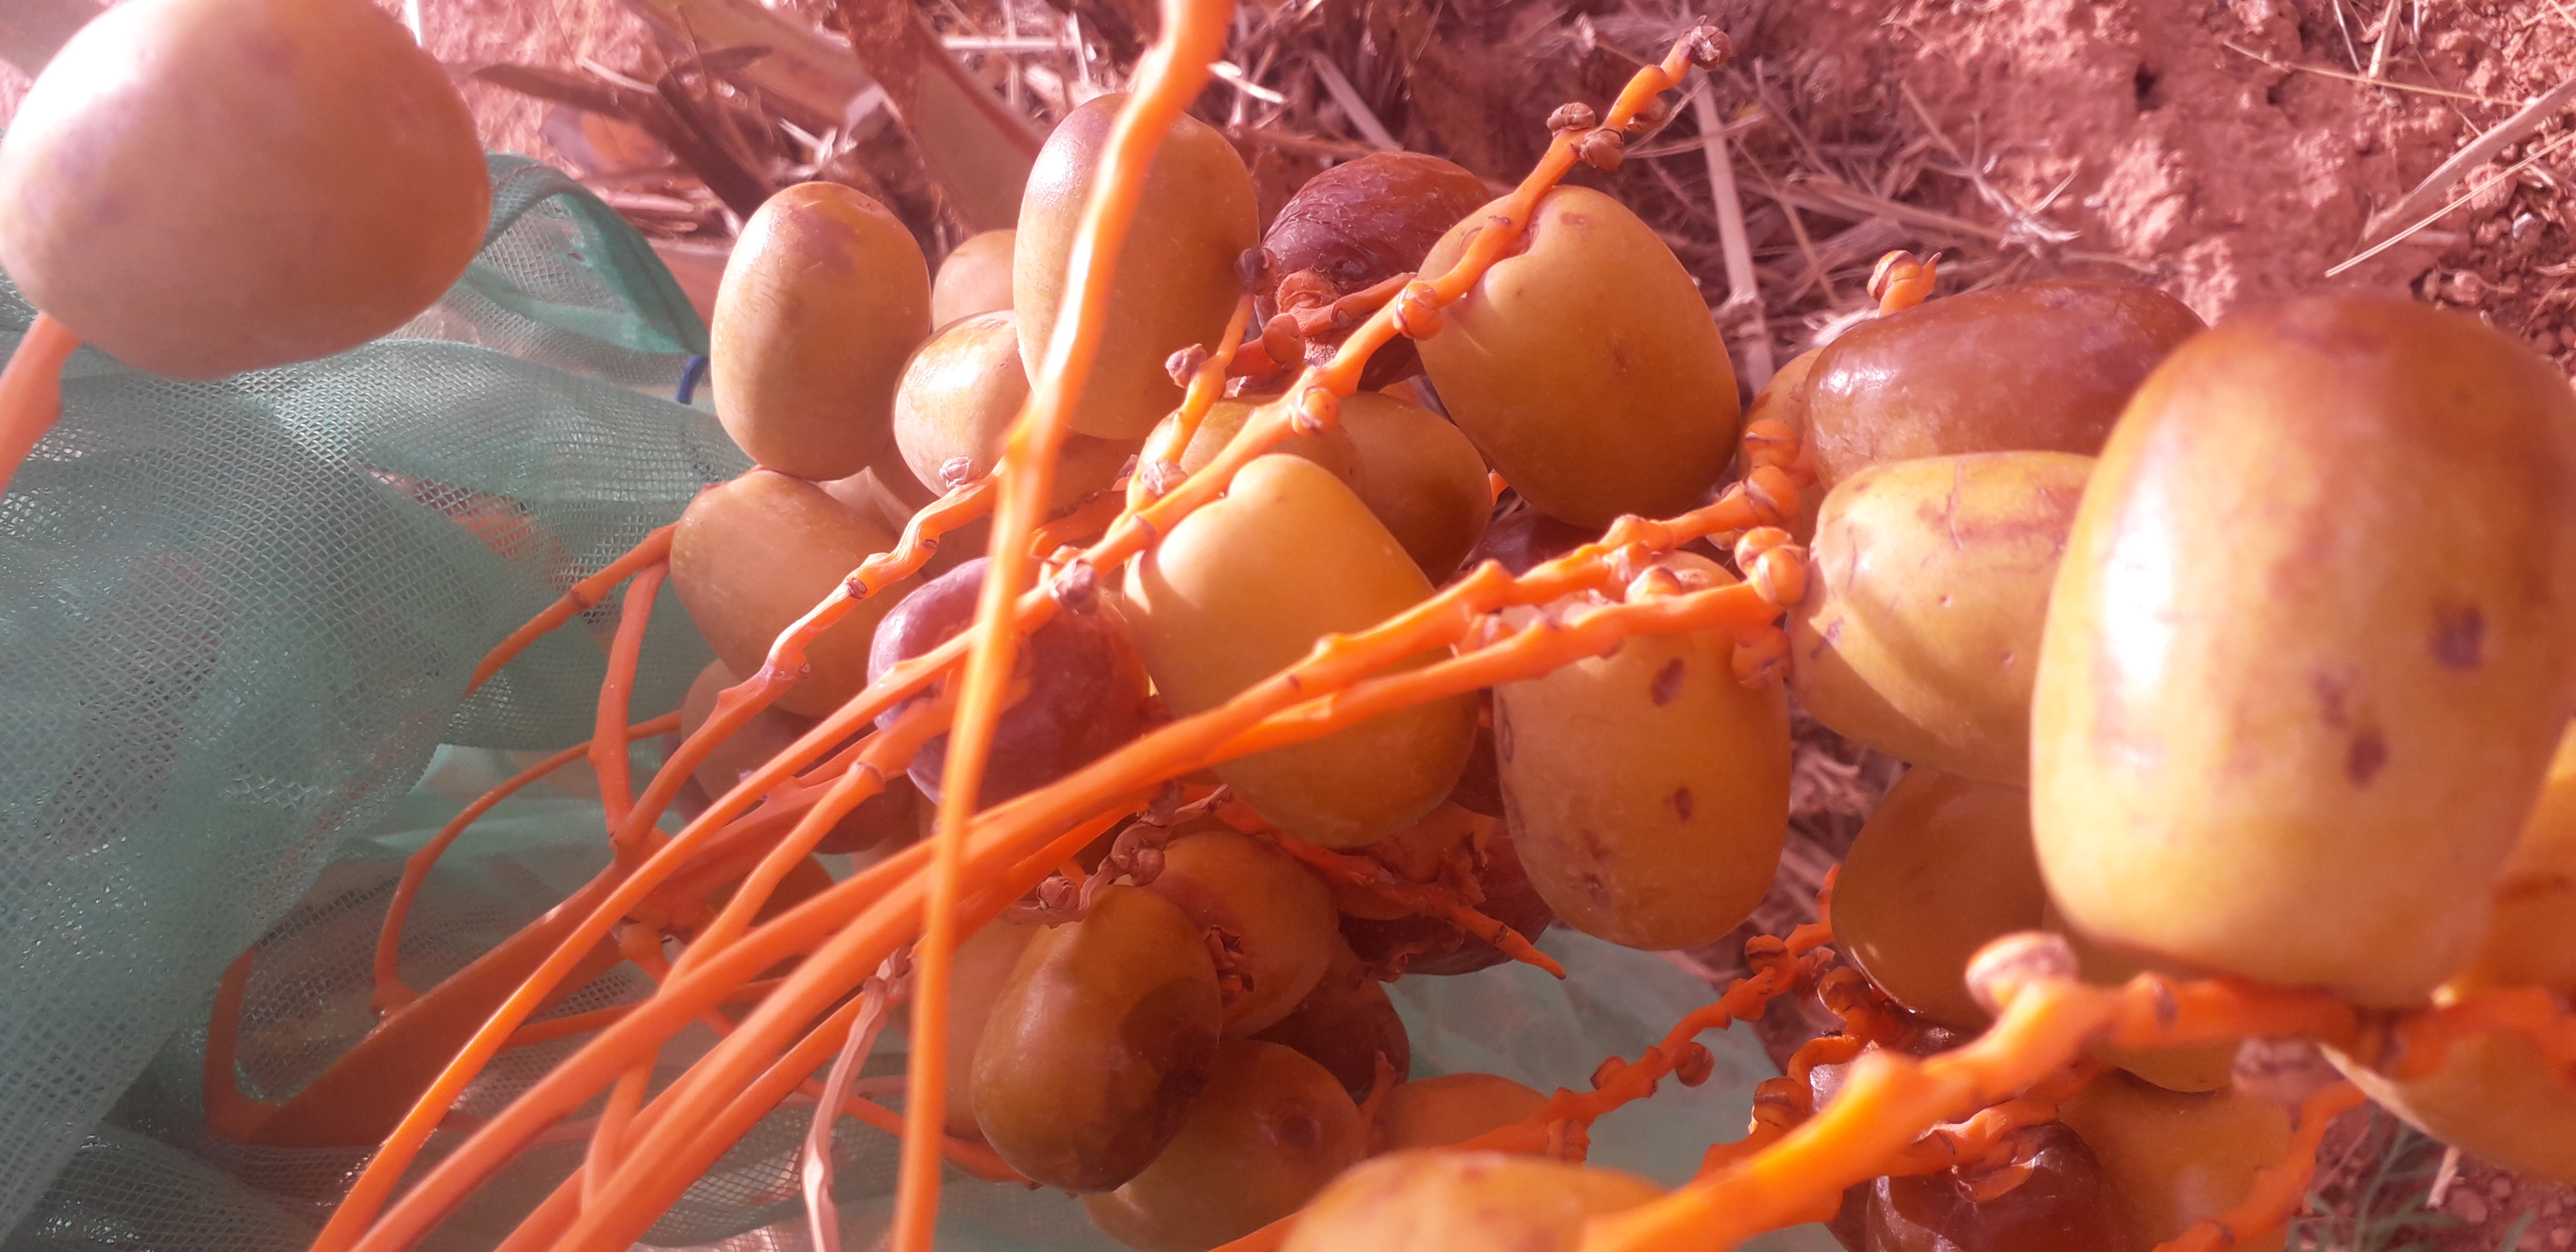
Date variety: Boufagous